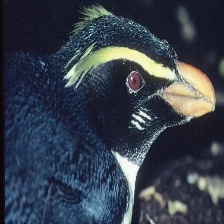
Species: FIORDLAND PENGUIN
Scientific name: EUDYPTES PACHYRHYNCHUS
ImageNet parent category: king_penguin